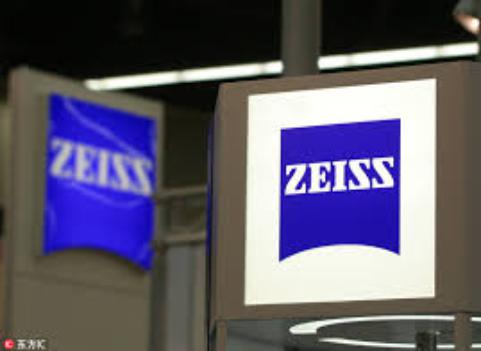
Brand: CARL ZEISS
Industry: Others